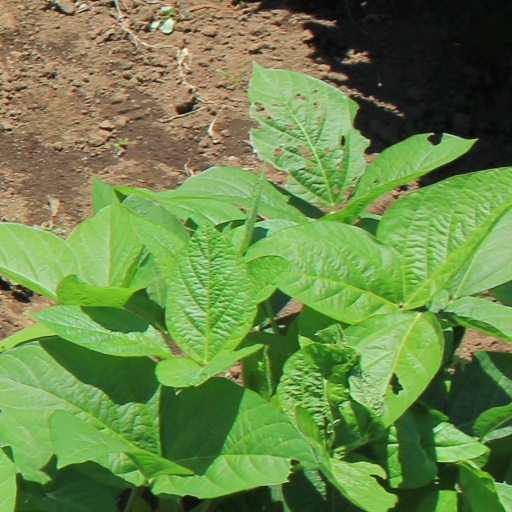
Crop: soybean